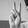
ASL letter: V